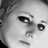
Emotion: sad